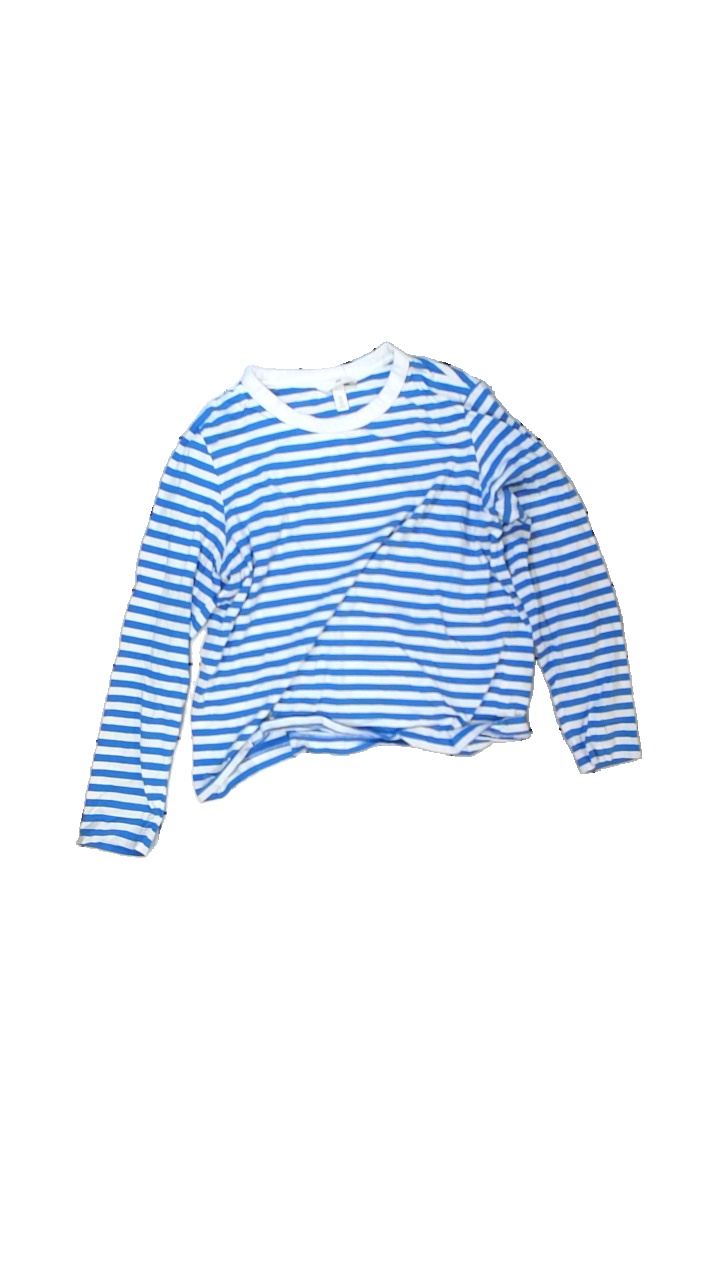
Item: Top (Unisex)
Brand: H&m
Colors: White, Blue
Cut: Regular
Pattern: Striped
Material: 100% cotton
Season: All
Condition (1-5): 3
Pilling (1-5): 4
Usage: Reuse
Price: <50